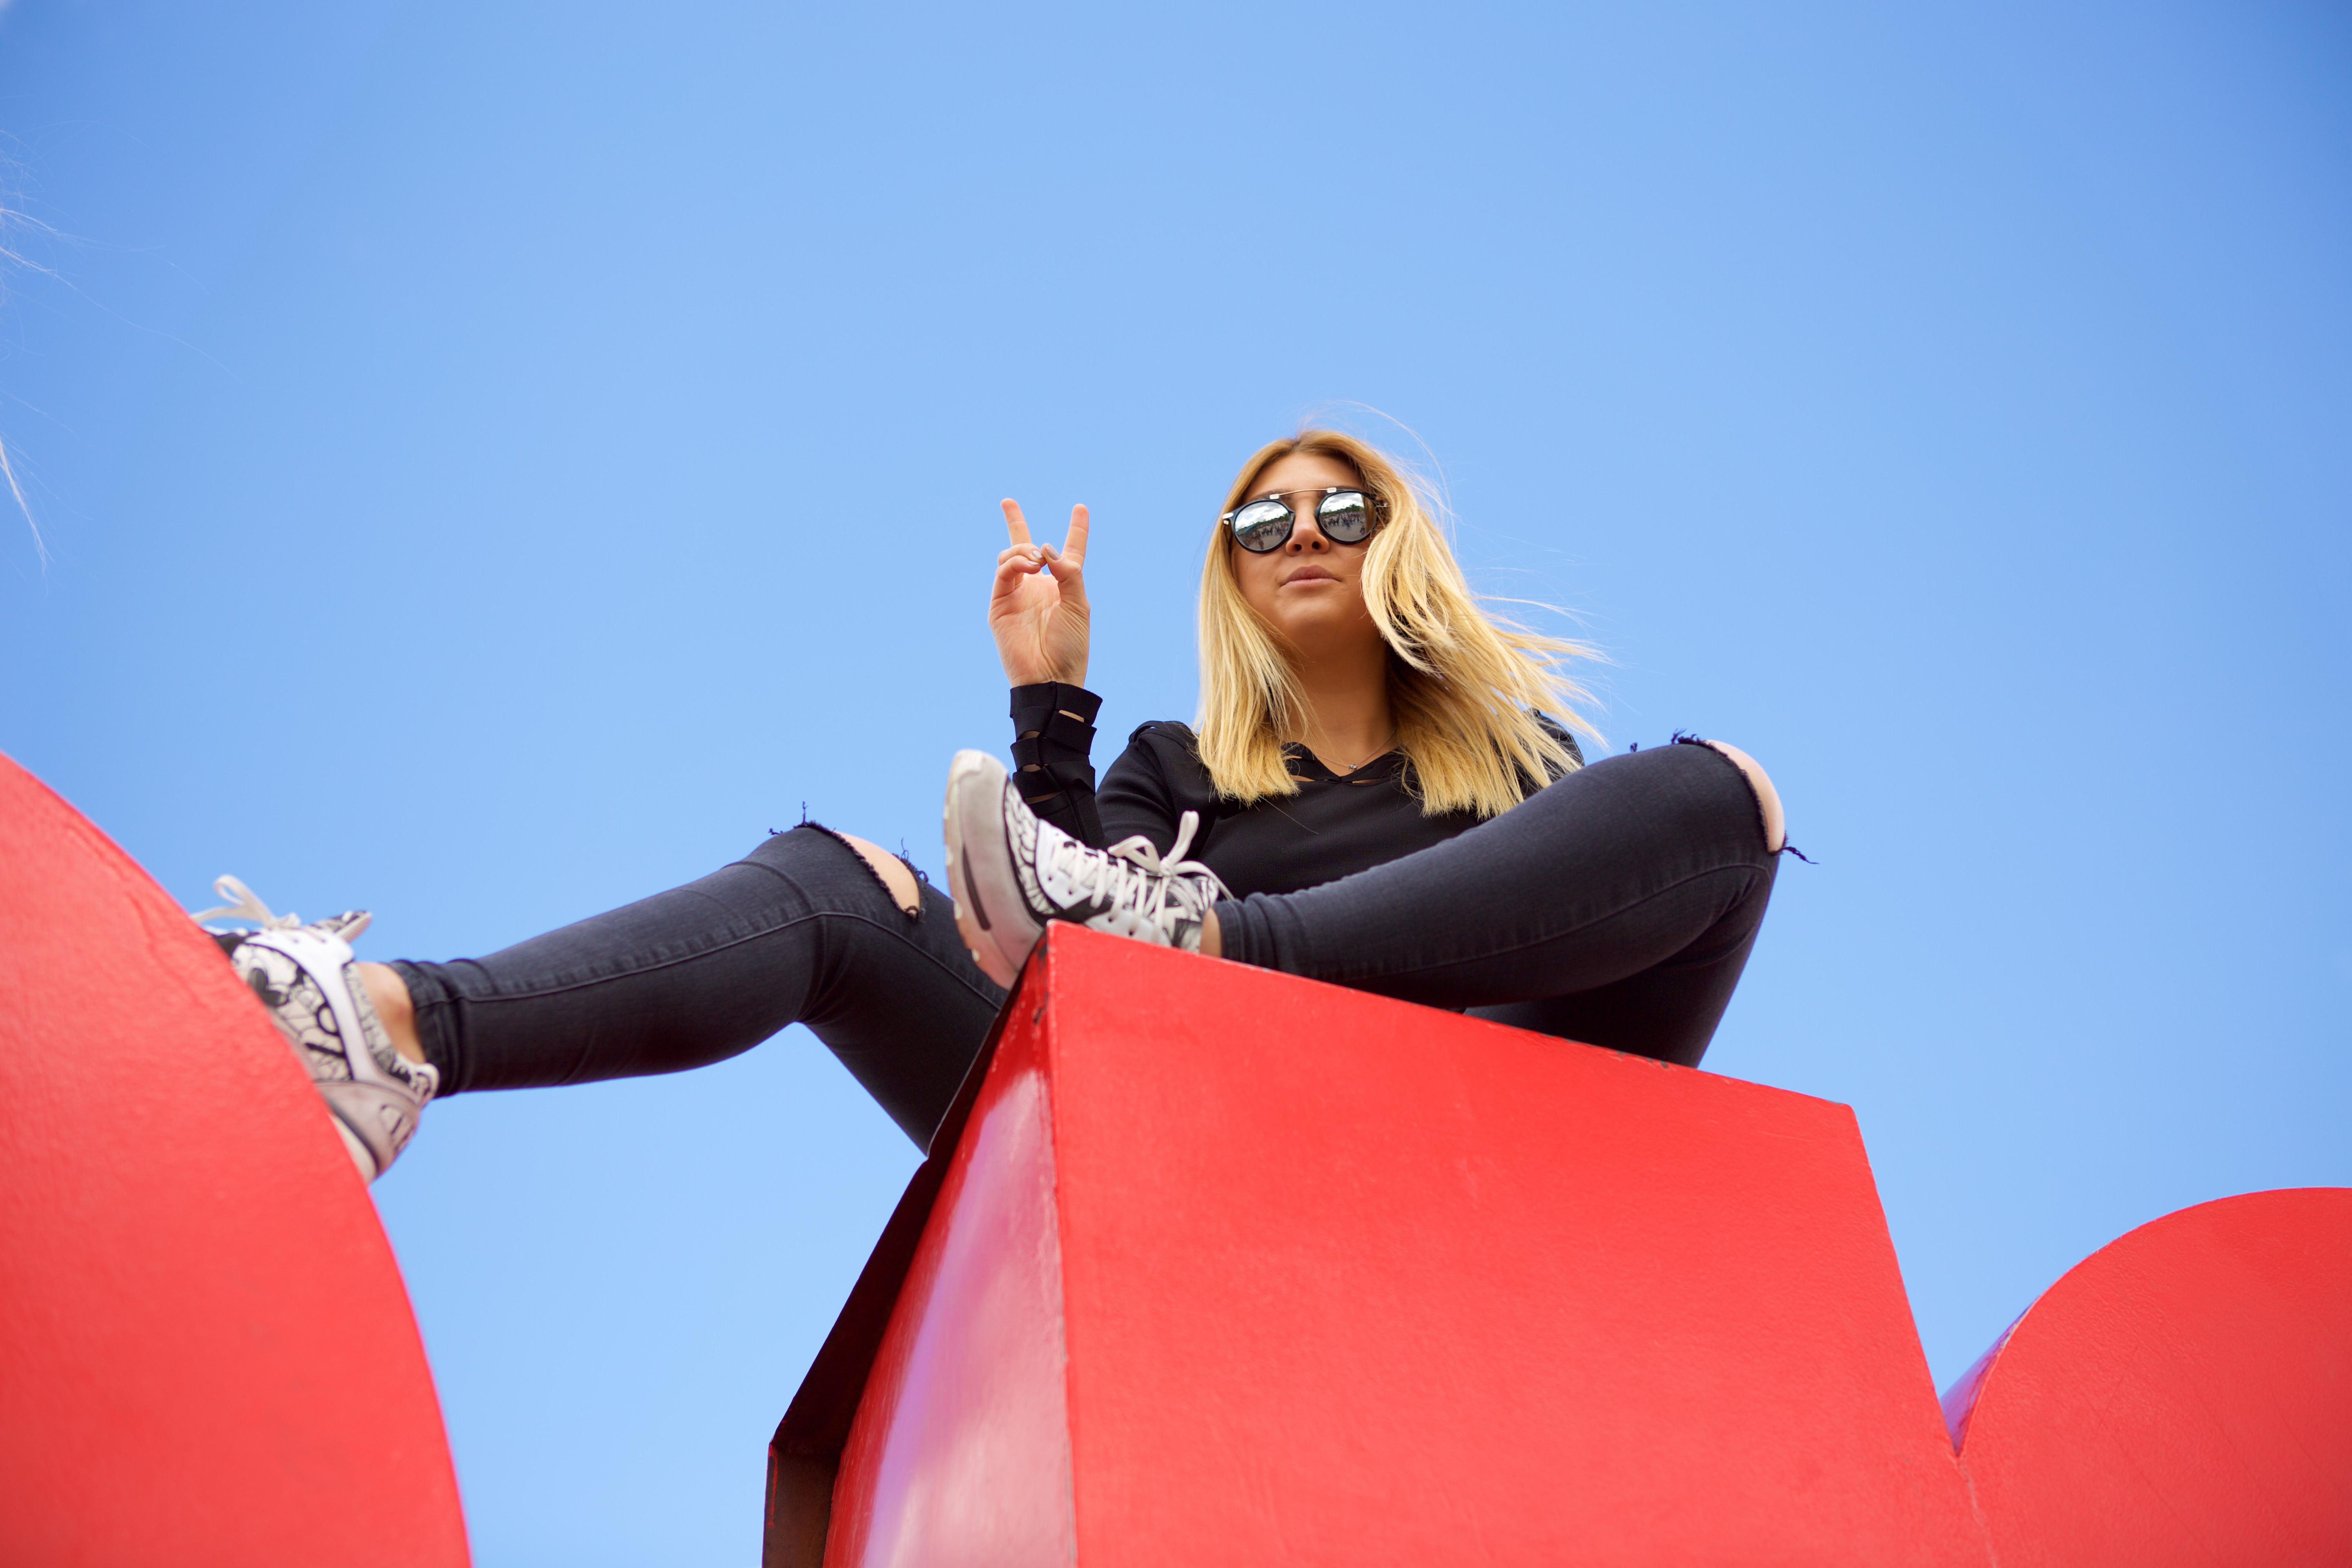
woman, tourist, red, color, peace, blue, blonde, fun, sunglasses, i amsterdam, pease